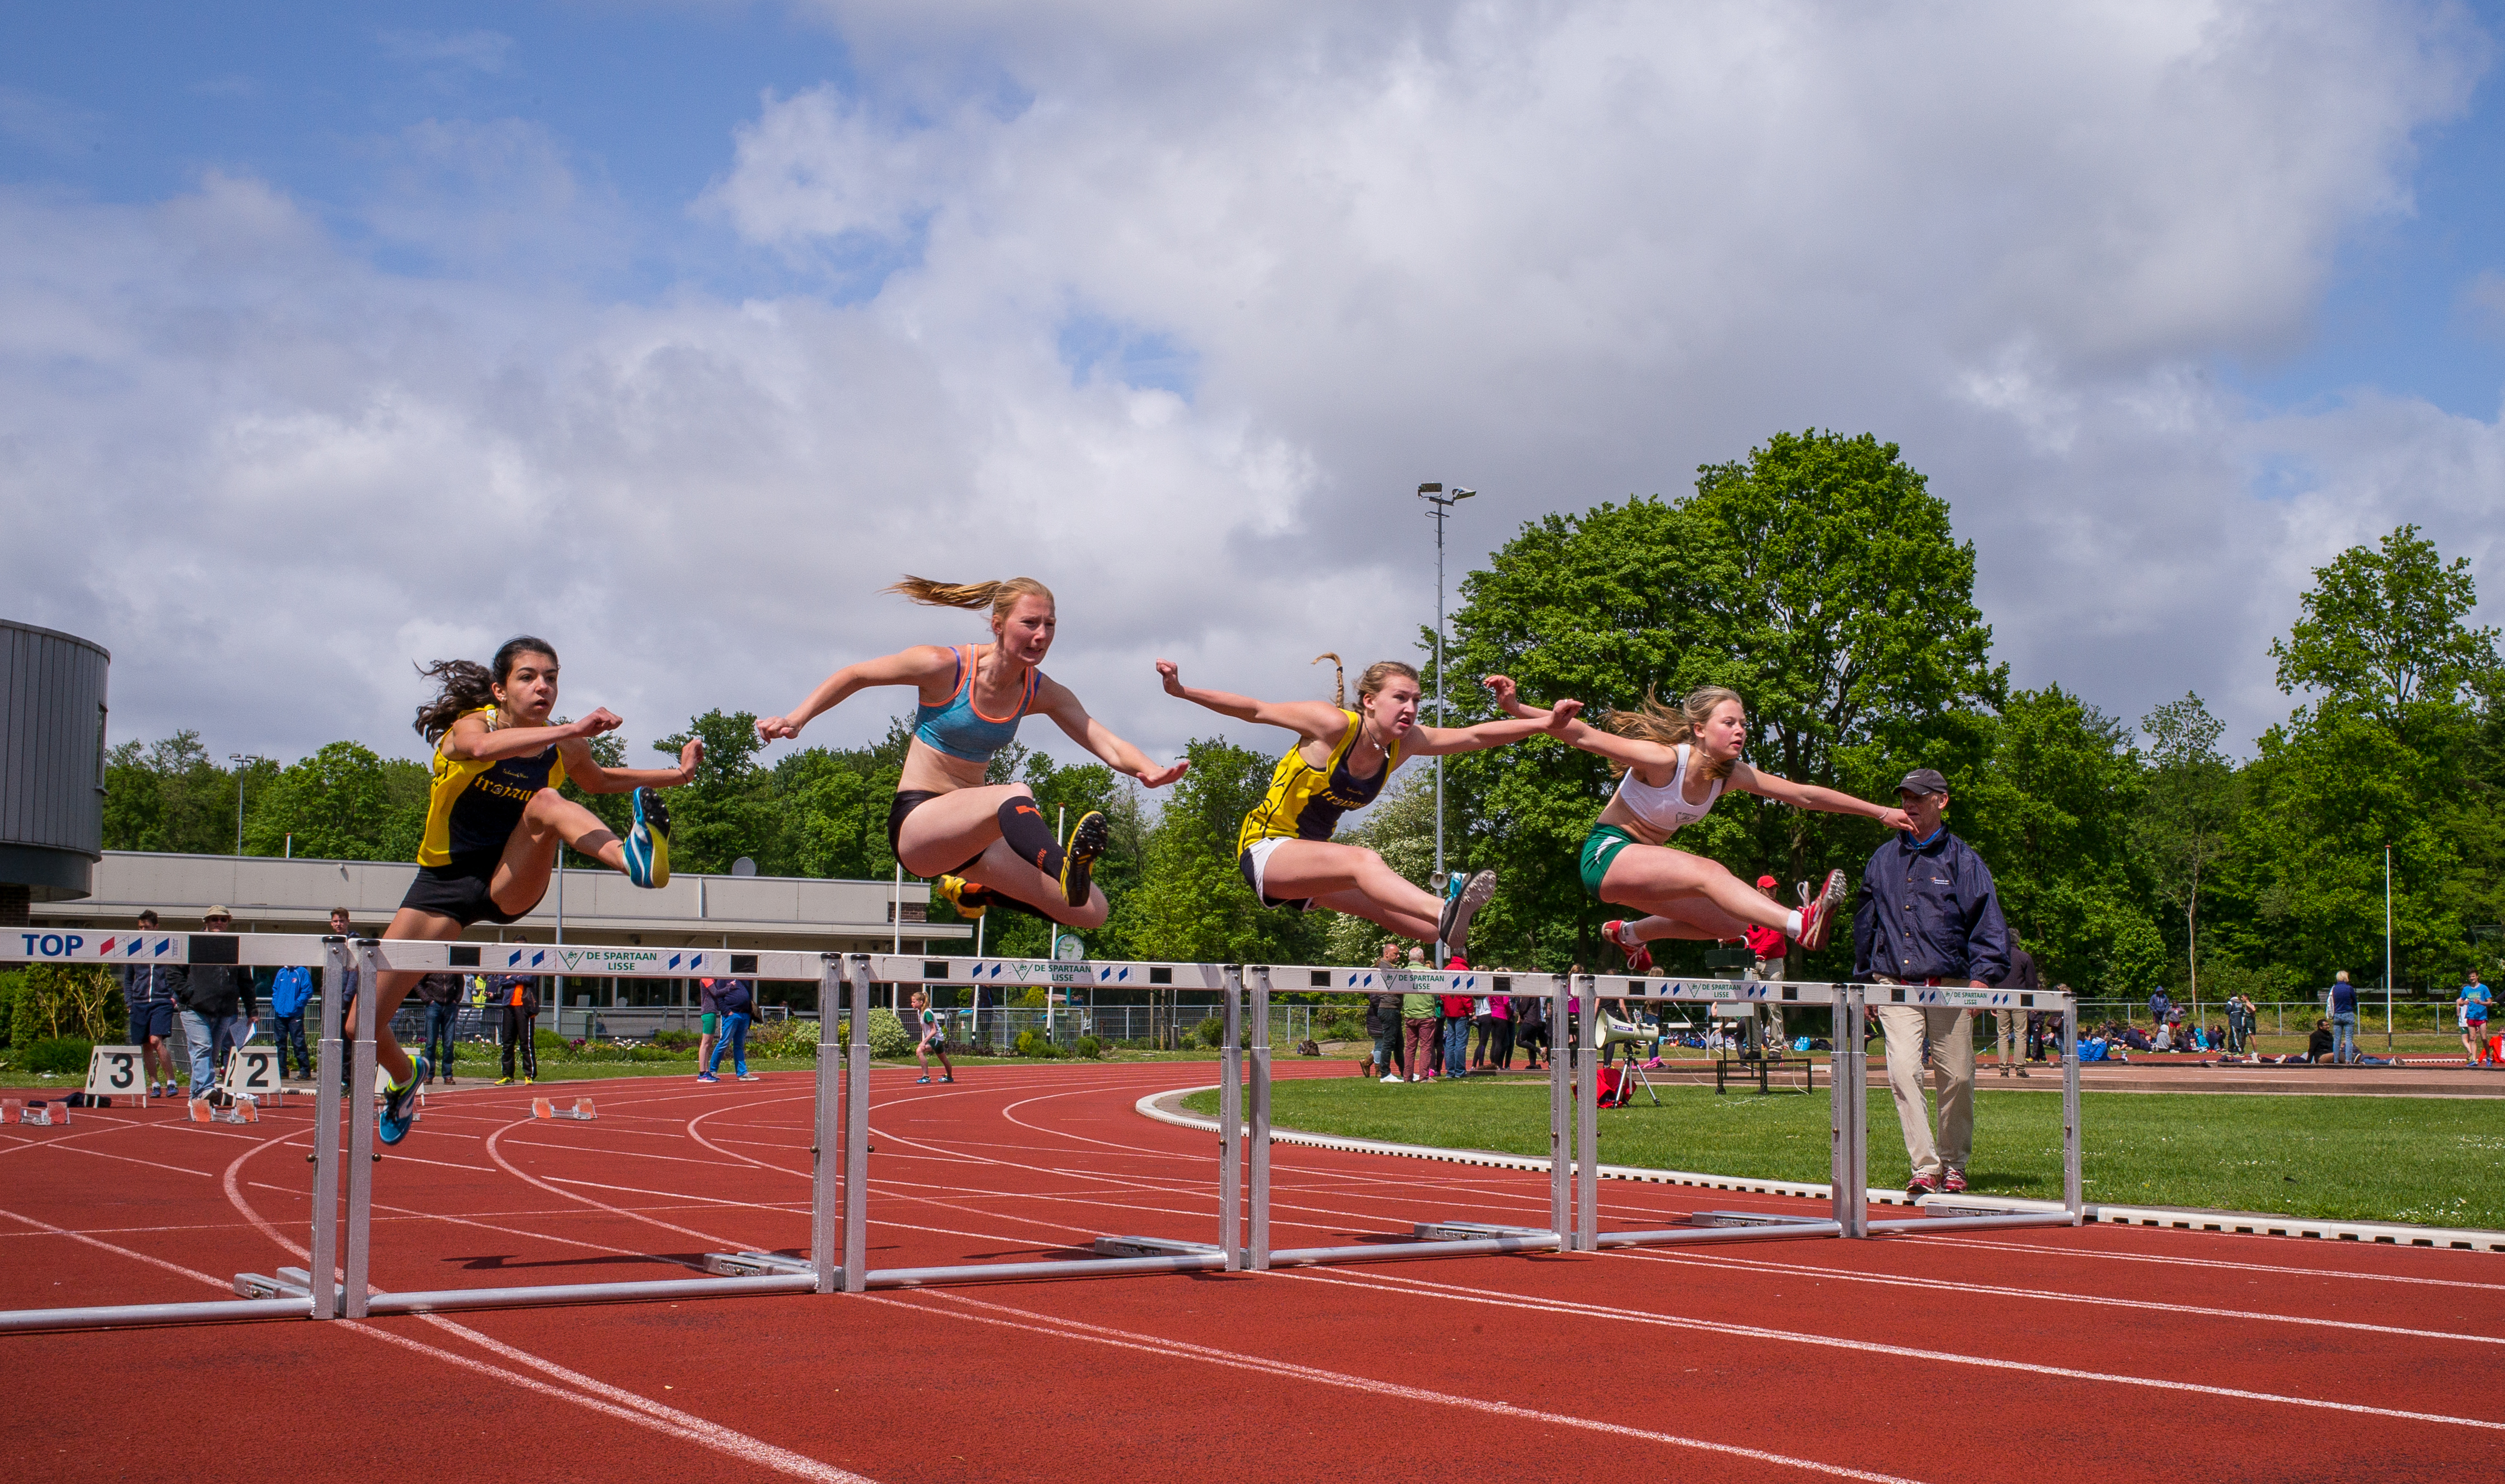
running, jumping, sports, athletics, sprint, hurdle, hurdling, physical exercise, human action, track and field athletics, high jump, 110 metres hurdles, 100 metres hurdles, obstacle race